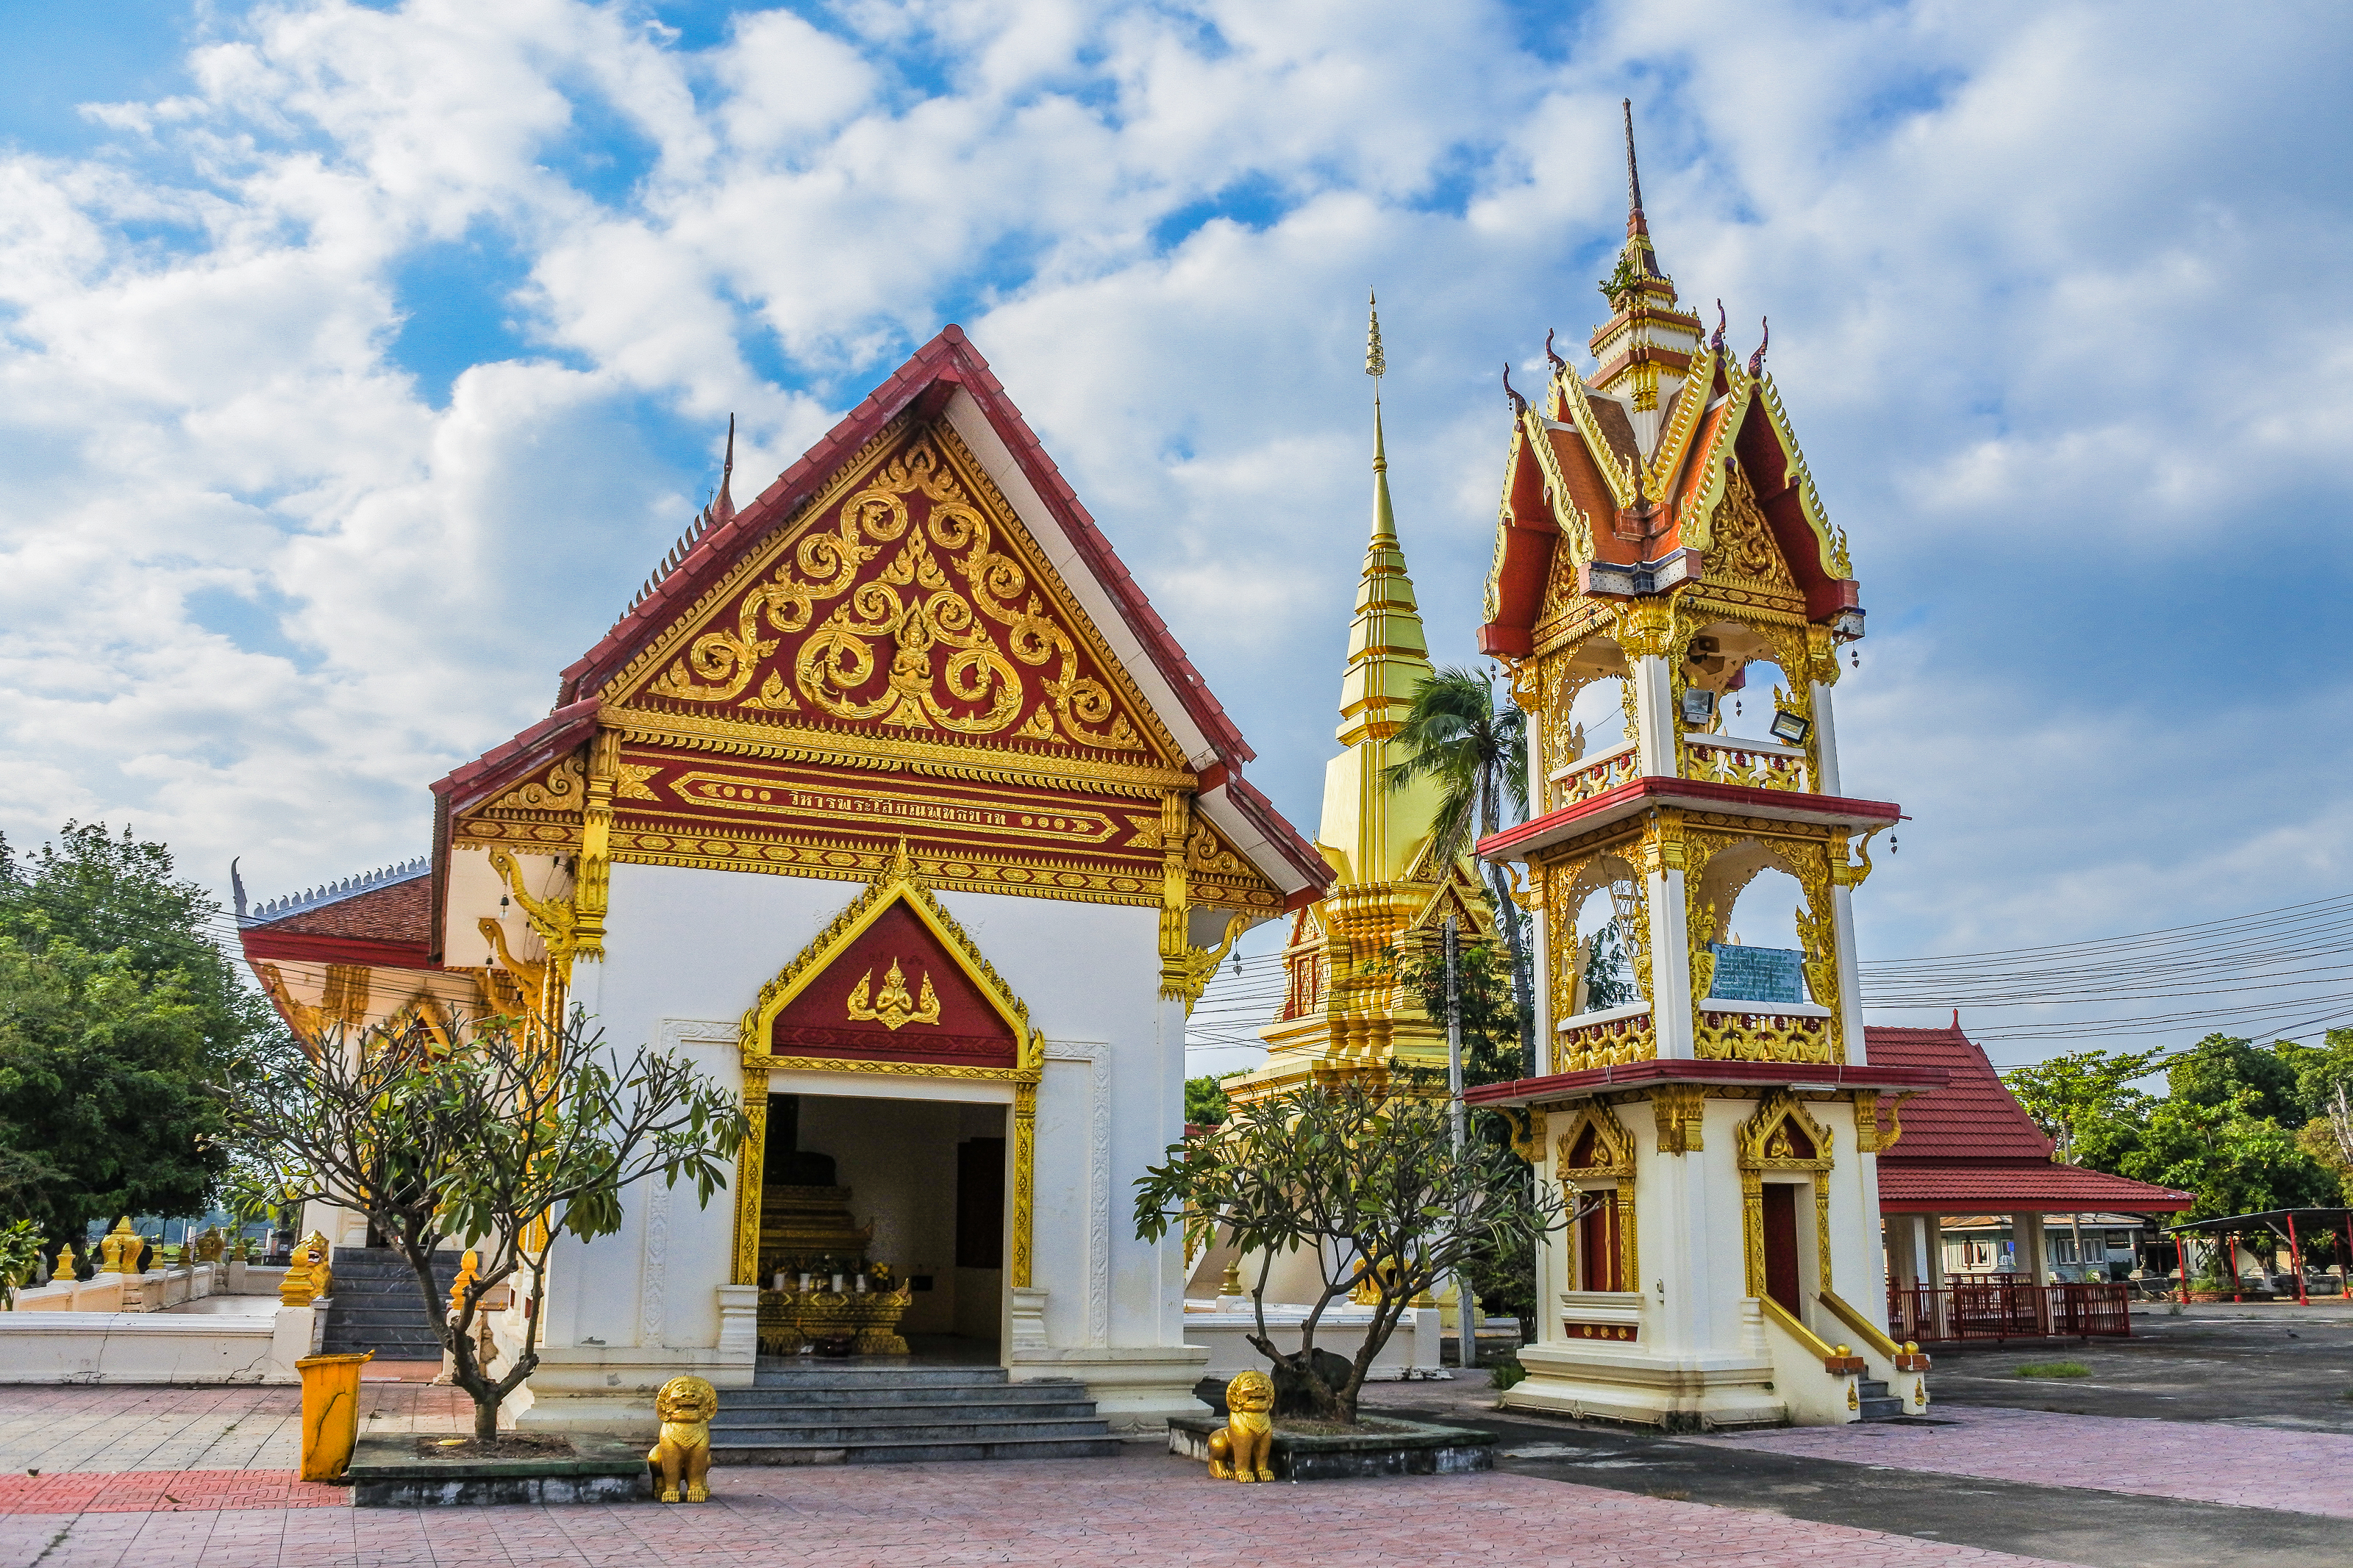
anand, mahathad, relic, chedi, yasothorn, prathat, yasothon, building, mahatat, phra, mahathat, buddha, thailand, landmark, pra, phrathad, thad, old, tat, thai, history, ancient, stupa, phathat, disciple, pratat, maha, phathad, gold, ananda, architecture, anon, art, asia, pha, northeast, wat, buddhism, monk, phrathat, religion, arnon, pagoda, monastery, esan, culture, buddhist, temple, travel, place of worship, shrine, chinese architecture, japanese architecture, sky, historic site, tourist attraction, facade